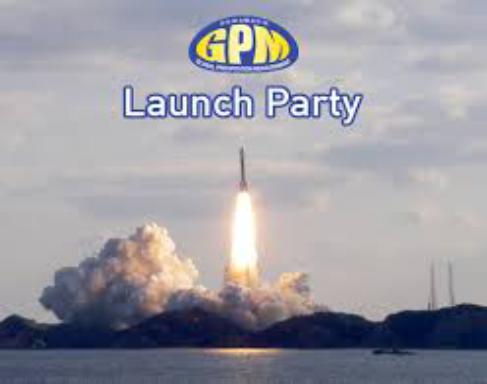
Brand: GPM
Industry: Electronic